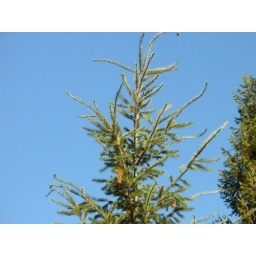
Well, there was a bird in the top of this tree